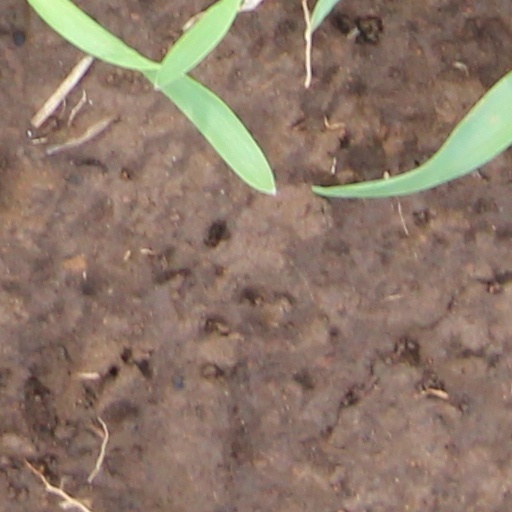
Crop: wheat